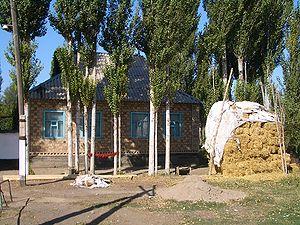
Les Dounganes ou Doumganes sont des membres du peuple Hui habitant certains territoires de l'ancienne Union soviétique. Ils sont d'origine chinoise, de langue chinoise ou turque, et de religion musulmane. Ils sont originaires de l'ouest de la Chine.